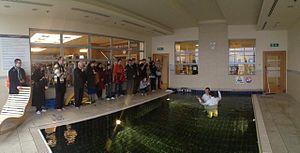
L'Église de Jésus-Christ des saints des derniers jours est une Église chrétienne restaurationniste née dans l'État de New York, aux États-Unis, en 1830. Elle se considère comme une religion révélée. Son siège mondial se trouve à Salt Lake City dans l'Utah. Aux États-Unis, avec 6,16 millions de membres, elle est la quatrième confession chrétienne au sens large du terme. À l'échelle mondiale, elle revendique plus de 16 millions de membres.